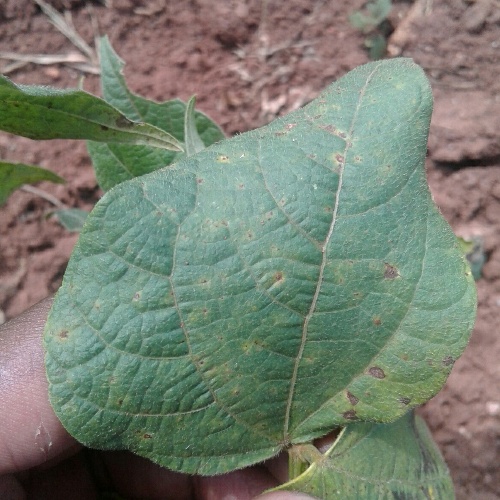
Leaf condition: bean_rust